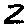
Label: 2